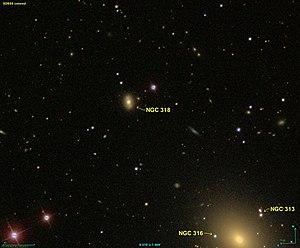
Image créée à l'aide du logiciel Aladin Sky Atlas du Centre de Données astronomiques de Strasbourg et des données de SDSS (Sloan Digital Sky Survey).
NGC 318 est une galaxie lenticulaire située dans la constellation des Poissons à environ 237 millions d'années-lumière de la Voie lactée. Comme on peut le voir sur l'image prise par SDSS, cette galaxie lenticulaire est traversée par une barre lumineuse. Elle a été découverte par l'ingénieur irlandais Bindon Stoney en 1850.